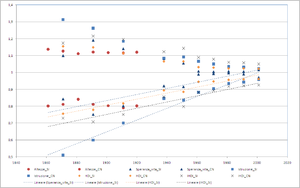
L'expression « question méridionale » est utilisée pour désigner la situation économique du Mezzogiorno en comparaison aux autres régions de l'Italie et notamment au nord.